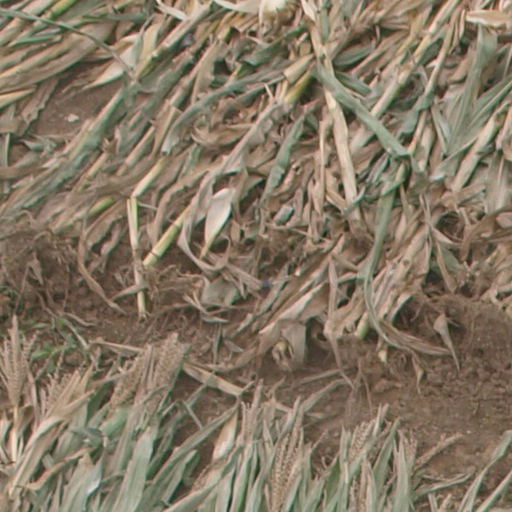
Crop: maize; corn